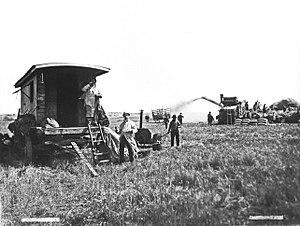
Dans l’historiographie argentine, il est d’usage de désigner par République conservatrice, Régime conservateur, Ordre conservateur, République oligarchique, ou Régime oligarchique la période de l’histoire de l'Argentine comprise entre les années 1880 et 1916, dans laquelle la République argentine connut, sous le gouvernement de la Génération de 1880, une rapide croissance économique et démographique et un haut développement culturel.